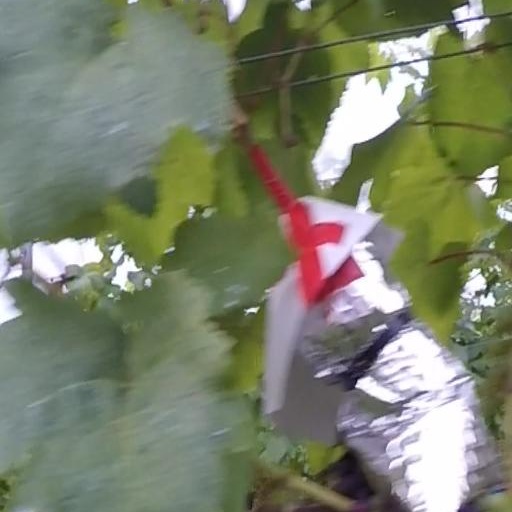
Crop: grape